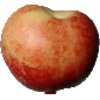
Label: nectarine